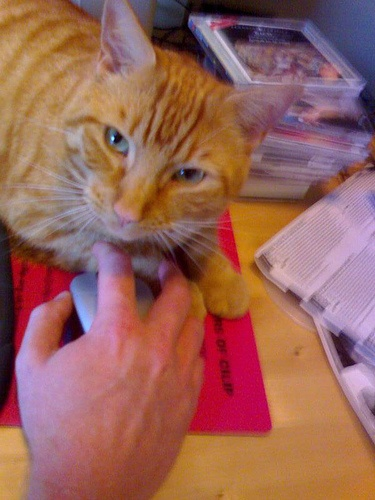
A cat sitting on a desk by a person's hand holding a computer mouse.
A orange cat laying on top of a mouse on a mouse pad.
an image of a cat that is next to a mouse
a orange cat getting petted buy someones hand.
A cat looking at a person while they are using a mouse.